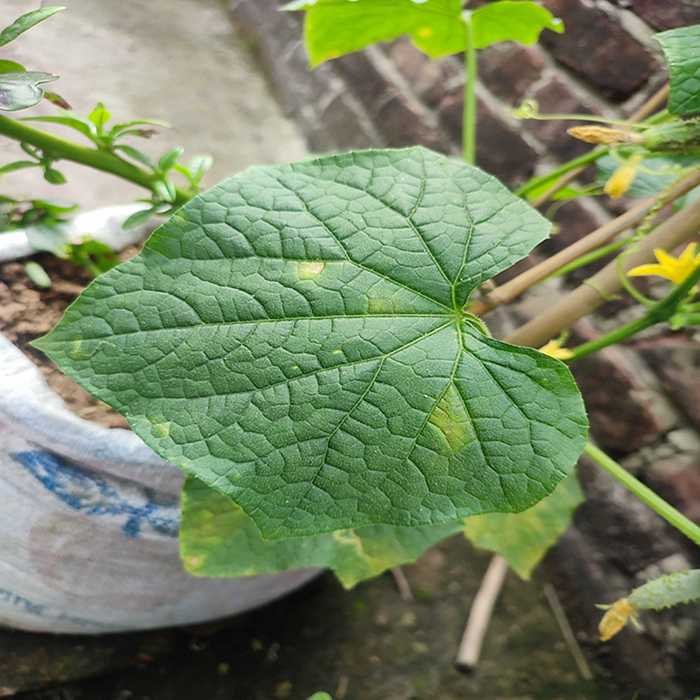
Plant: Cucumber
Label: Downy mildew